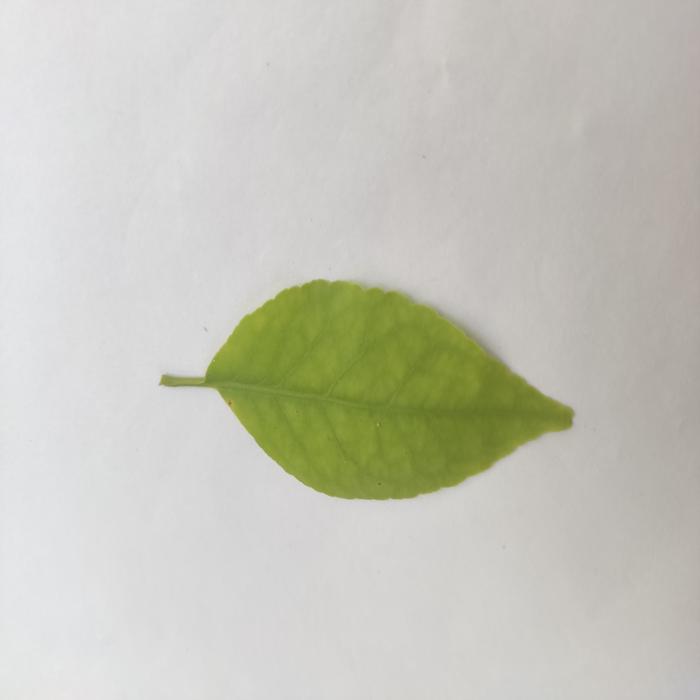
Crop: Aegle Marmelos
Leaf condition: Cercospora_Leaf